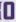
Number: 0